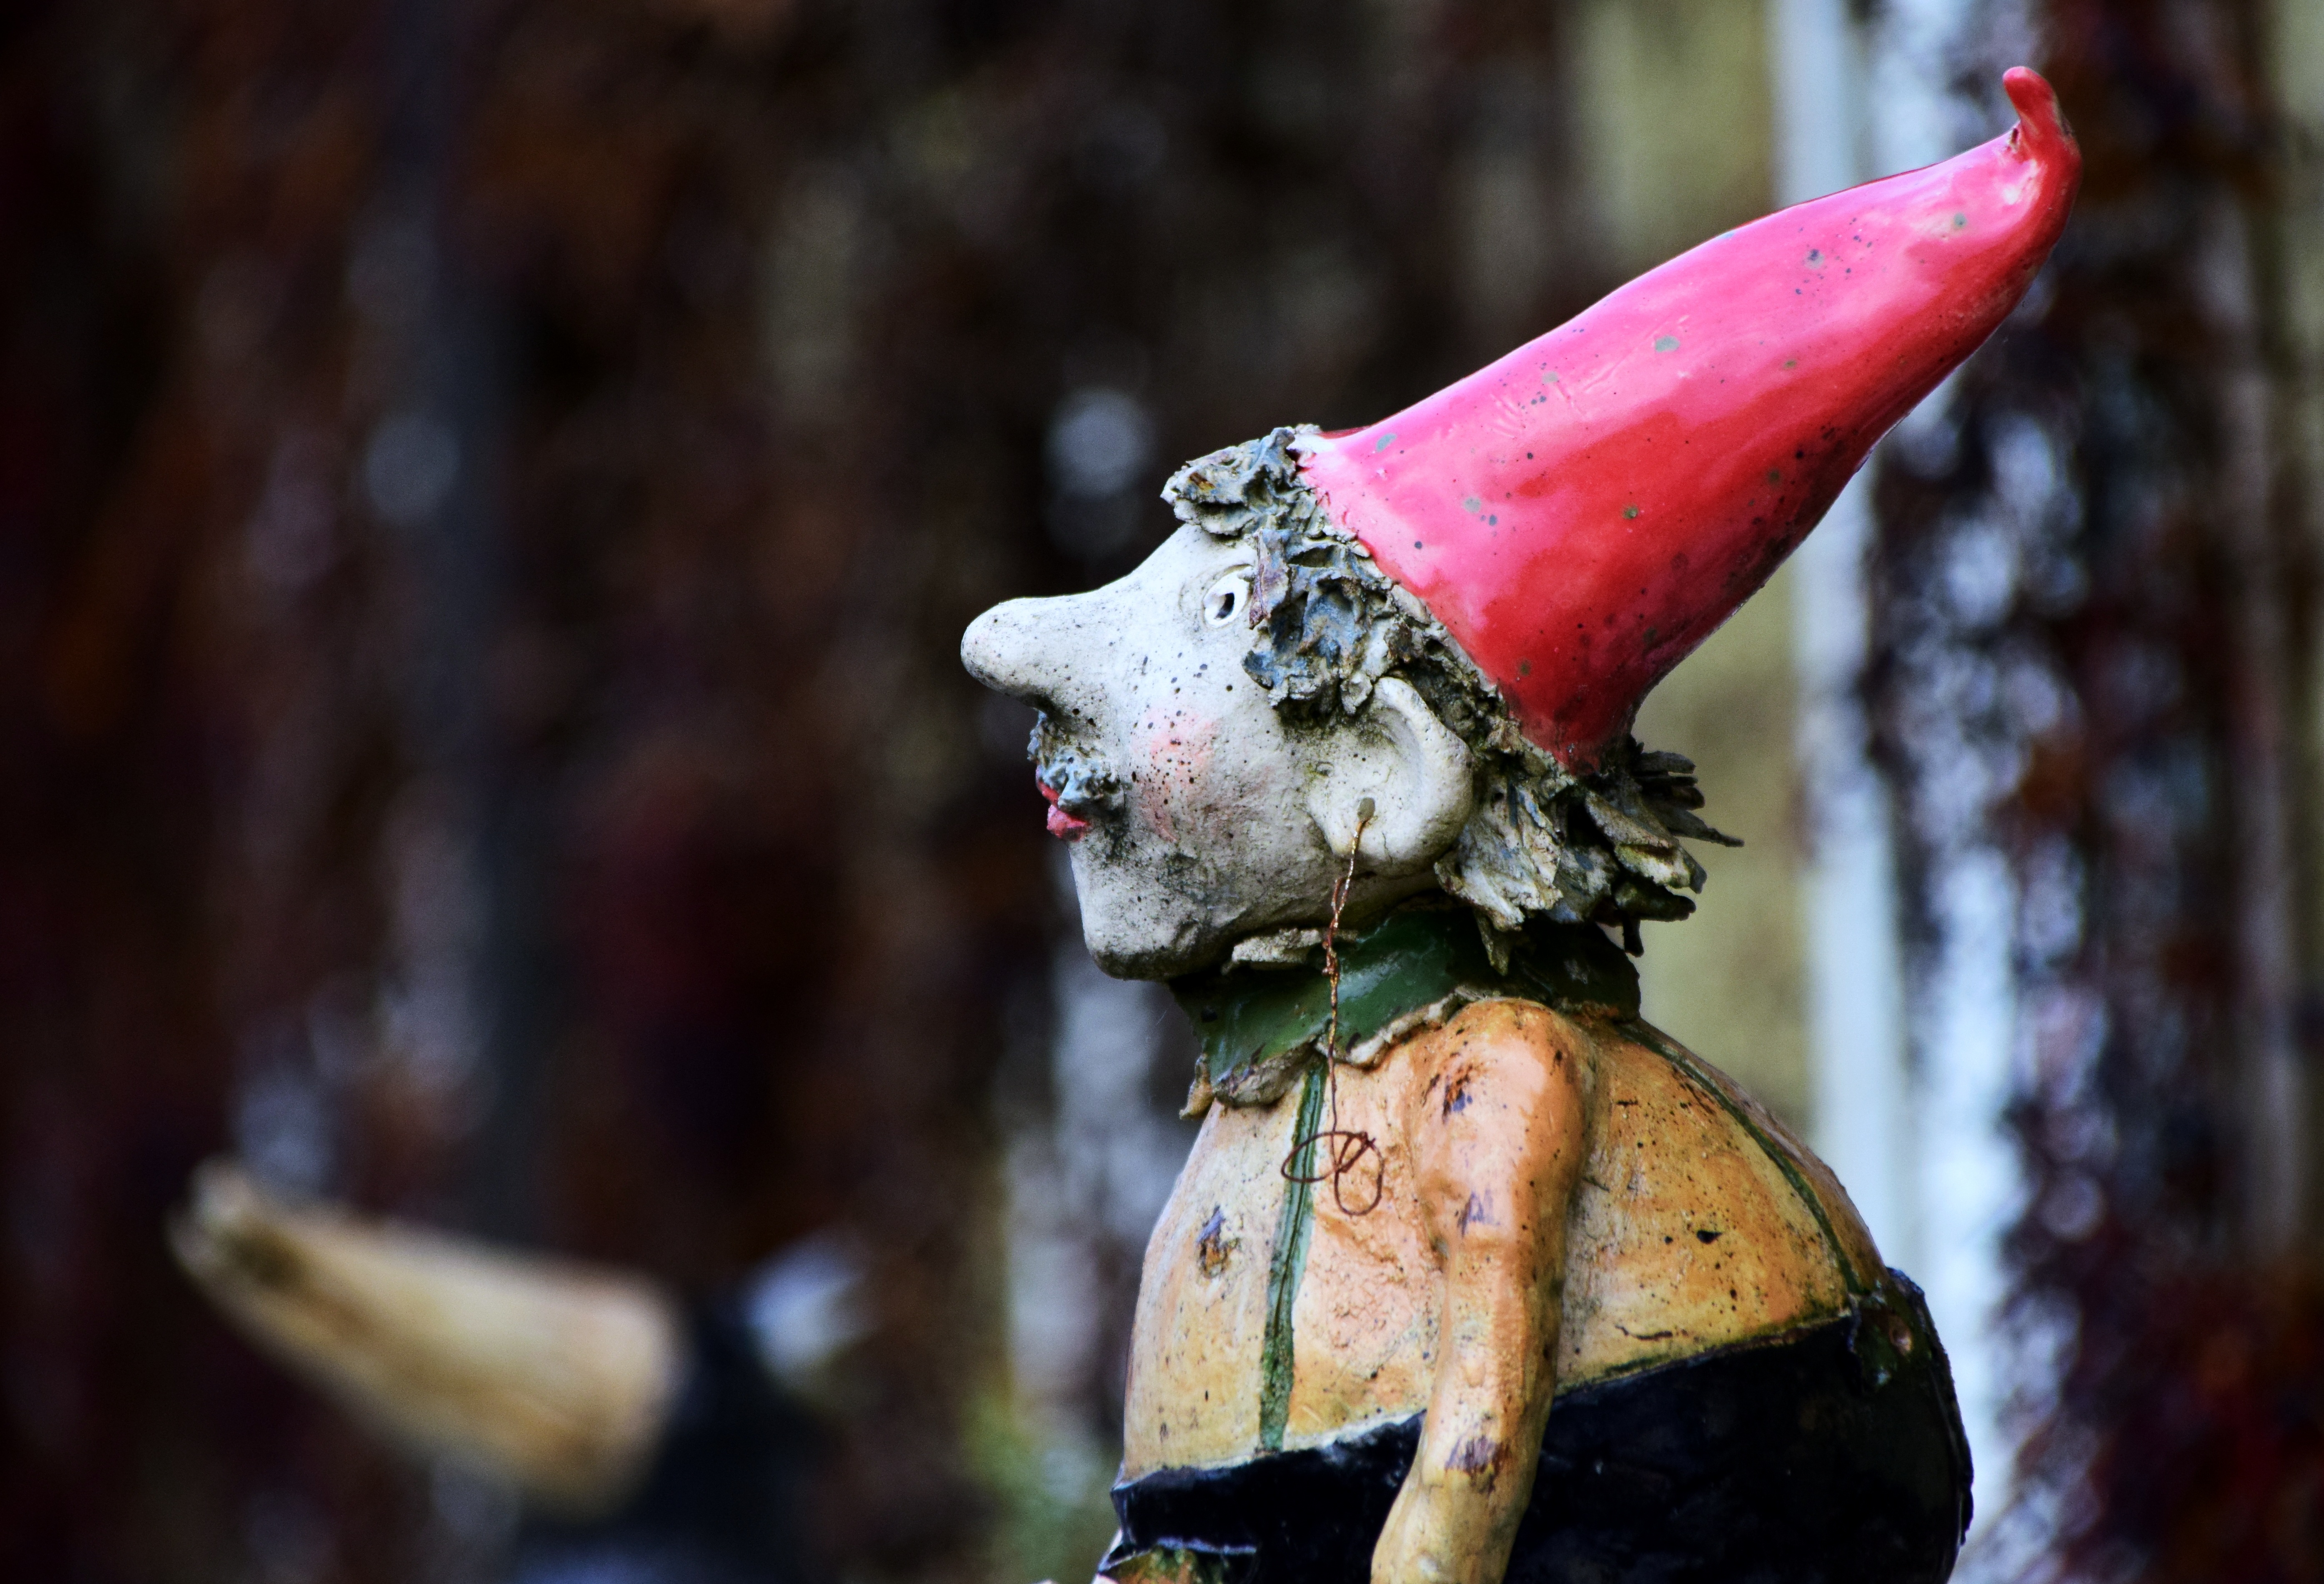
statue, small, ceramic, doll, art, figure, dwarf, fairy tales, ceramic figures, ceramic miniature, hamada